Herbert B. Maw

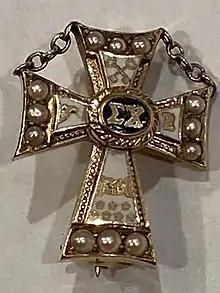
Front view of Herbert Maw's Sigma Chi White Cross, circa 1975. Likely from around the time of his pledge class' 50th anniversary.

Maw received his bachelor of laws and Bachelor of Science degrees from the University of Utah, an MA from Northwestern University in 1926 and a Juris Doctor degree also from Northwestern in 1927. While in school at the University of Utah, he joined the Sigma Chi fraternity and became a member of the inaugural pledge class initiated to the Beta Epsilon chapter.